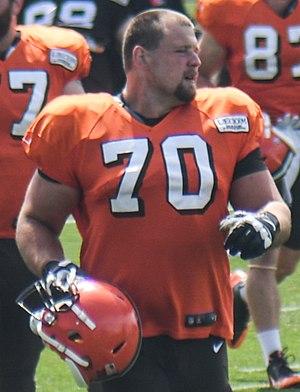
Kevin Zeitler est un américain, joueur professionnel de football américain.